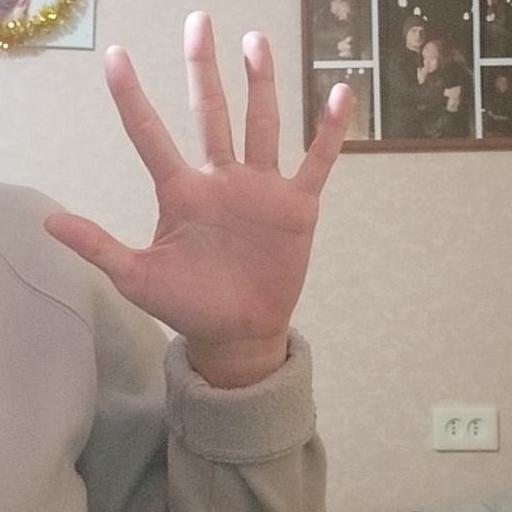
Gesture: palm